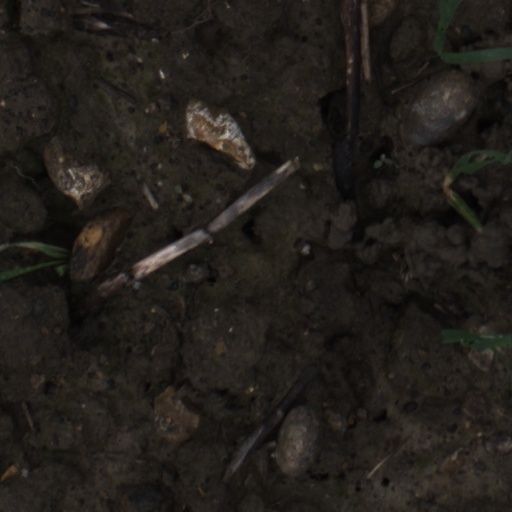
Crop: wheat